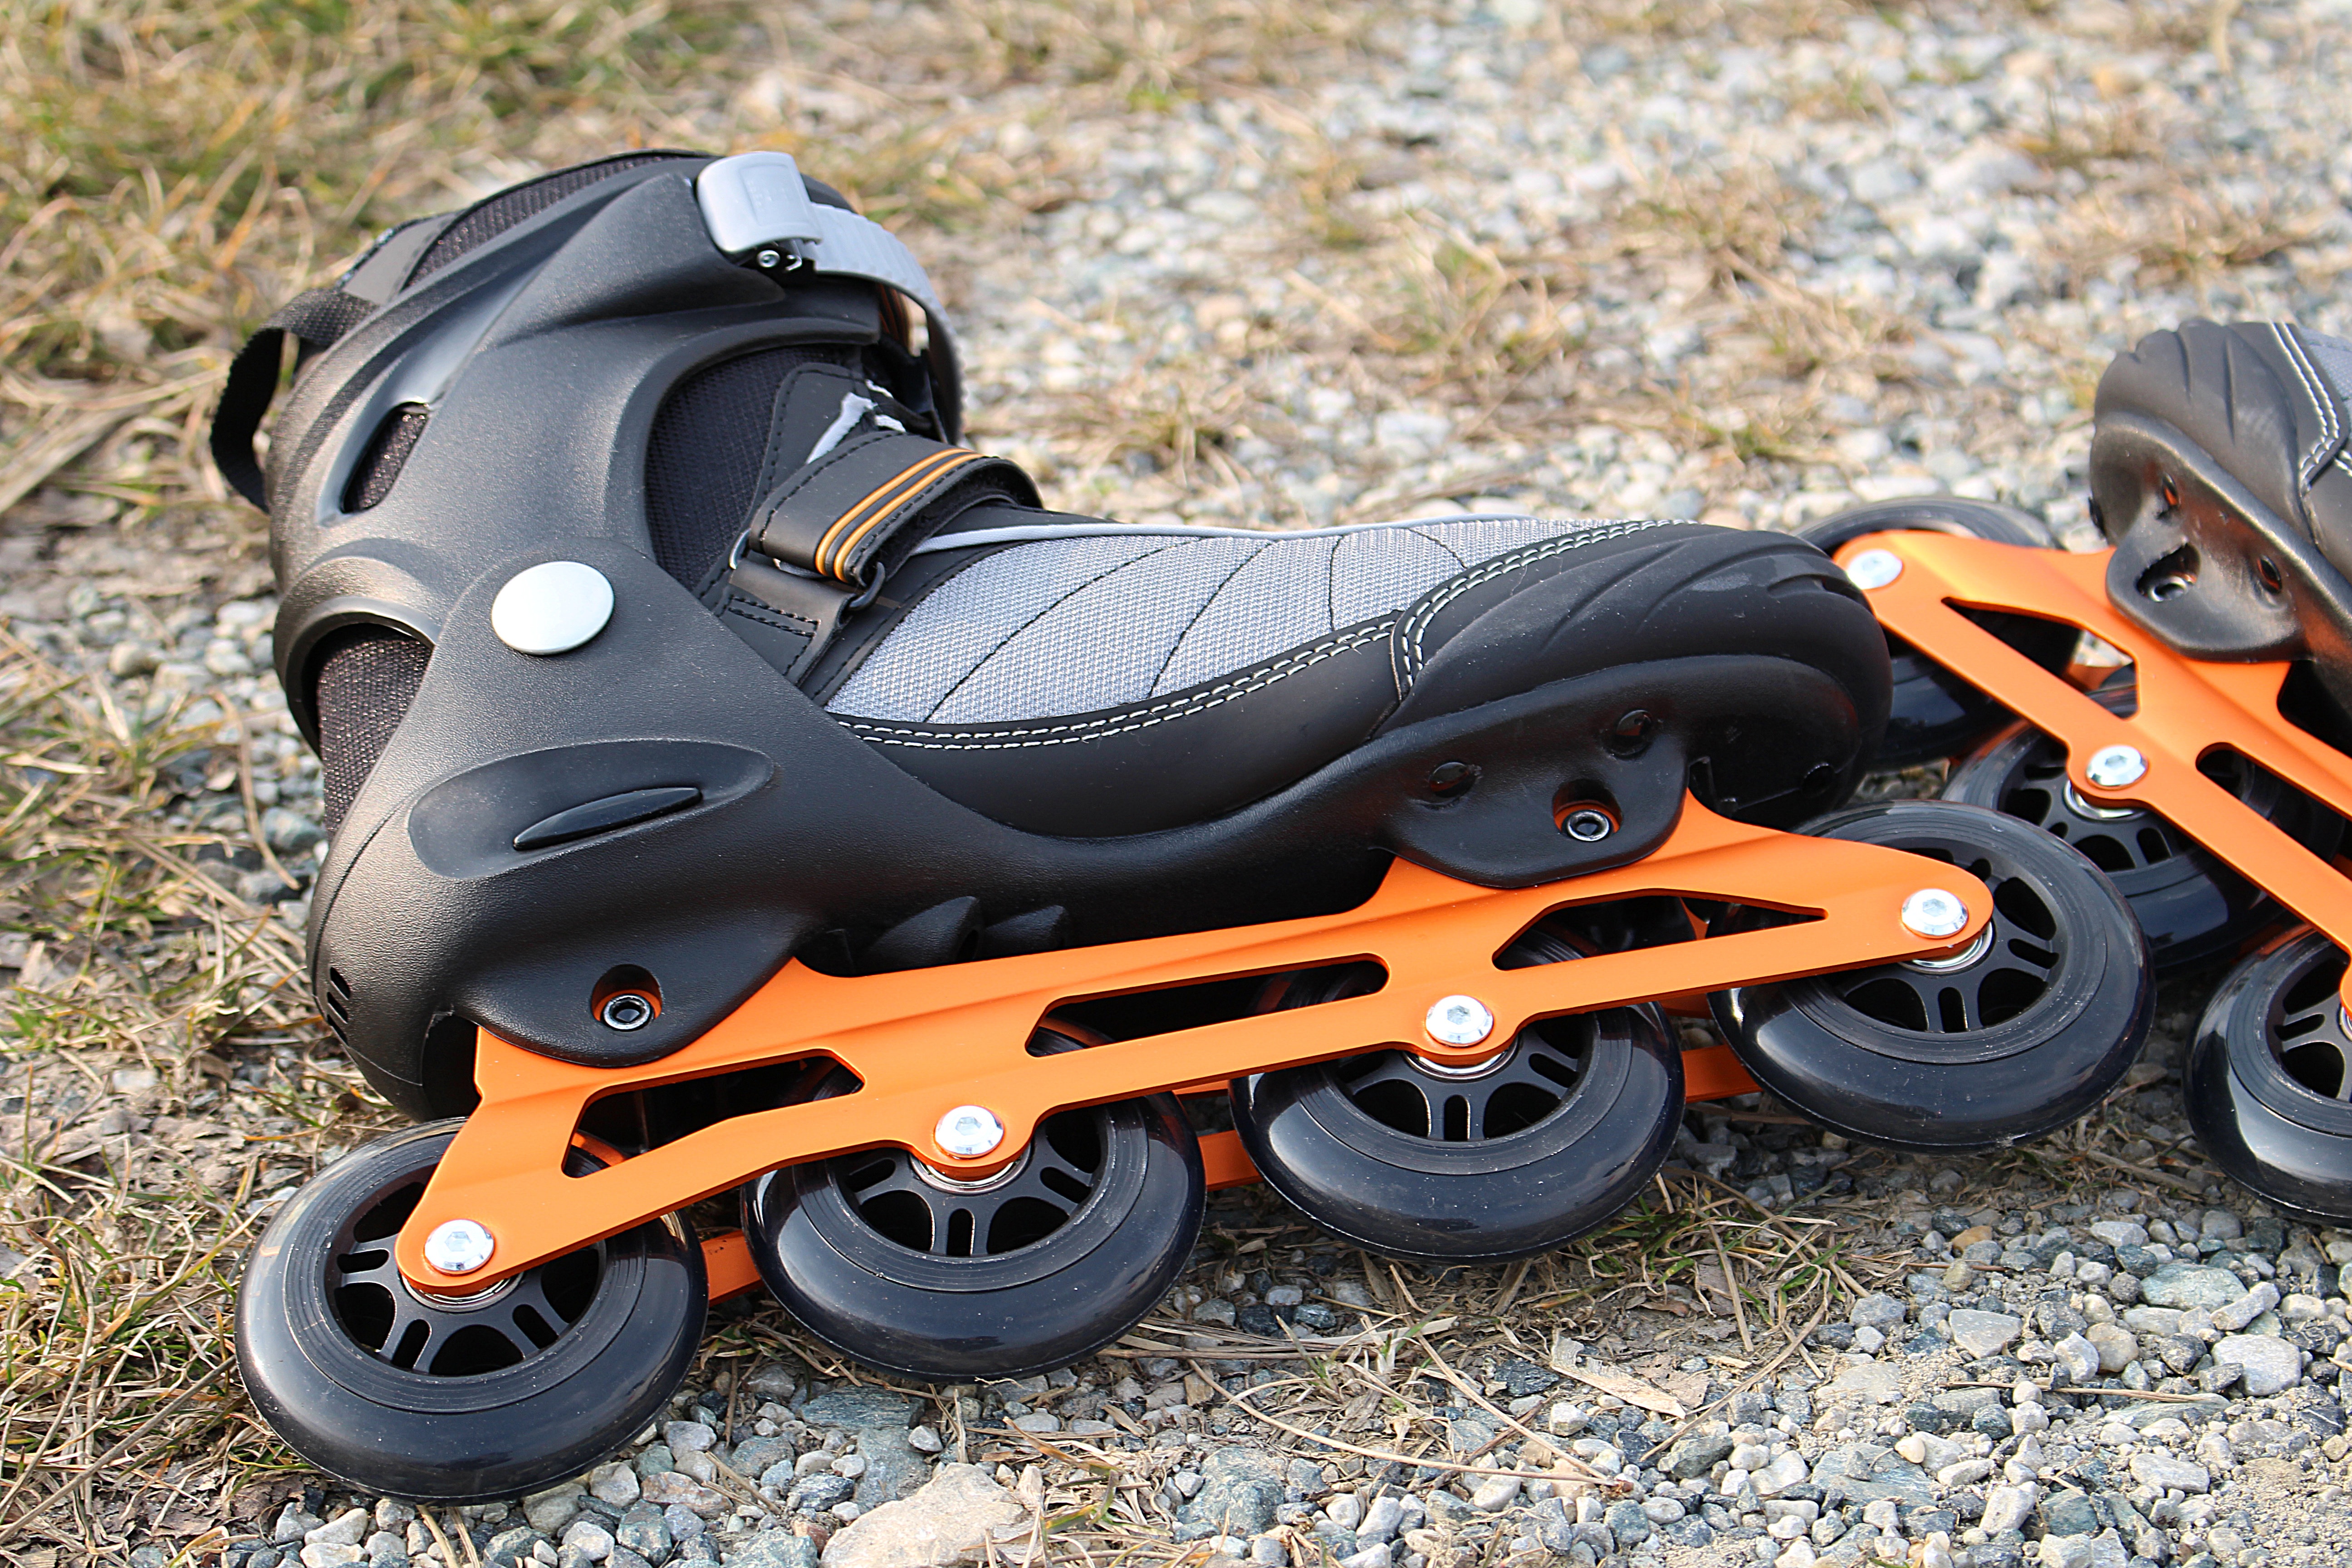
wheel, vehicle, product, footwear, rollerskates, baby carriage, recreational sports, roller skates, inline skates